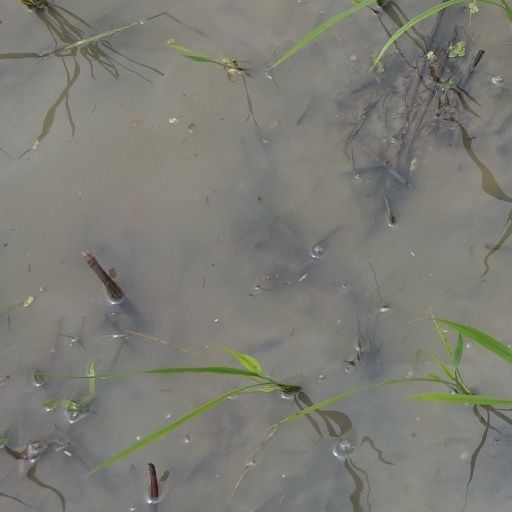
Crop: rice